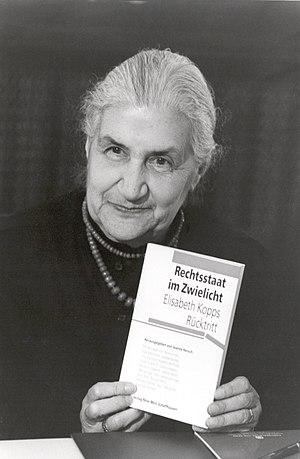
Jeanne Hersch est une philosophe suisse, reconnue internationalement, dont l'œuvre a pour centre la notion de liberté et les concepts qui s'y rattachent. Elle a été professeur de philosophie à l'université de Genève, directrice de la division philosophique de l'Unesco, et représentante de la Suisse au conseil exécutif de cette même organisation.